Fürstenwalde (Spree) station

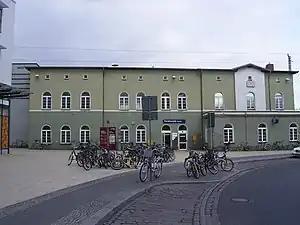
Station forecourt

Fürstenwalde (Spree) station is the station of the city of Fürstenwalde/Spree in the German state of Brandenburg. It was opened on 23 October 1842 on the Berlin-Frankfurt railway. The station was then about one kilometre north of the town on Müncheberger Chaussee. The station building still exists and is one of the oldest in Germany.